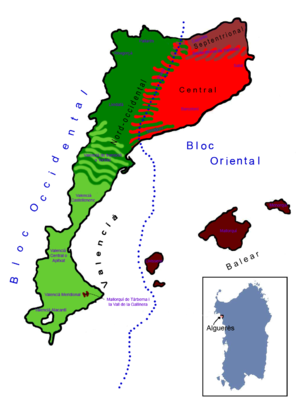
Le catalan oriental est un groupe dialectal de la langue catalane parlé dans l'est de la Catalogne, dans le Roussillon, dans les îles Baléares et à Alghero.
Le valencien, parfois dénommé catalan méridional, est un dialecte catalan traditionnellement parlé dans la plus grande partie de l'actuelle Communauté valencienne, en Espagne, introduit par les colons de la principauté de Catalogne dans le royaume de Valence nouvellement constitué après la reconquête des territoires musulmans par Jacques Iᵉʳ d'Aragon dans la première moitié du XIIIᵉ siècle.
L'alguérois est une variante du catalan parlée dans la ville d'Alghero, au nord-ouest de l'île de Sardaigne.
Le catalan occidental est un groupe dialectal de la langue catalane, parlé dans l'ouest de la Catalogne, à la Frange d'Aragon, en Andorre et dans une grande partie de l'ancien territoire du Royaume de Valence. Il se différencie principalement du catalan oriental, qui réunit les autres variantes de la langue, par l'absence de neutralisation dans le système vocalique atone. Ainsi, le catalan oriental neutralise /a/ et /e/ atones en /ə/, ainsi que /o/ et /u/ atones en /u/, alors que l'occidental maintient l'opposition dans les deux cas.
Le catalan salat ou parlar salat est un dialecte du catalan central parlé dans une petite frange du littoral des environs de Gérone, entre Blanes et Begur, et de façon isolée à Cadaqués. Cette variété subdialectale est caractérisée par une seule isoglosse morphologique : l'emploi de l'article salat.
Le catalan, est une langue romane, parlée par environ 10 millions de personnes dans la partie orientale de l'Espagne, en Andorre, en France et en Italie. Il est issu du latin vulgaire introduit au IIᵉ siècle av. J.-C. par les colons romains au nord-est de la péninsule Ibérique et au sud de la Gaule narbonnaise. Il fait partie des langues occitano-romanes mais partage des caractéristiques, notamment morphologiques et syntaxiques, avec les langues ibéro-romanes, tandis que ses traits phonétiques et une partie de son lexique le rapprochent du groupe gallo-roman. Il est tout particulièrement proche de l’occitan, surtout sa forme languedocienne avec laquelle il partage une même origine et une tradition littéraire ancienne.
On nomme langues romanes les langues issues du latin vulgaire, c'est-à-dire la forme de latin vernaculaire utilisée pour la communication de tous les jours.